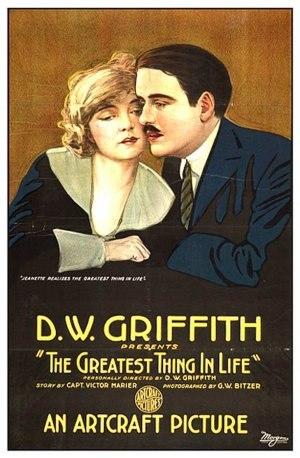
Une fleur dans les ruines est un film américain réalisé par D. W. Griffith, sorti en 1918.